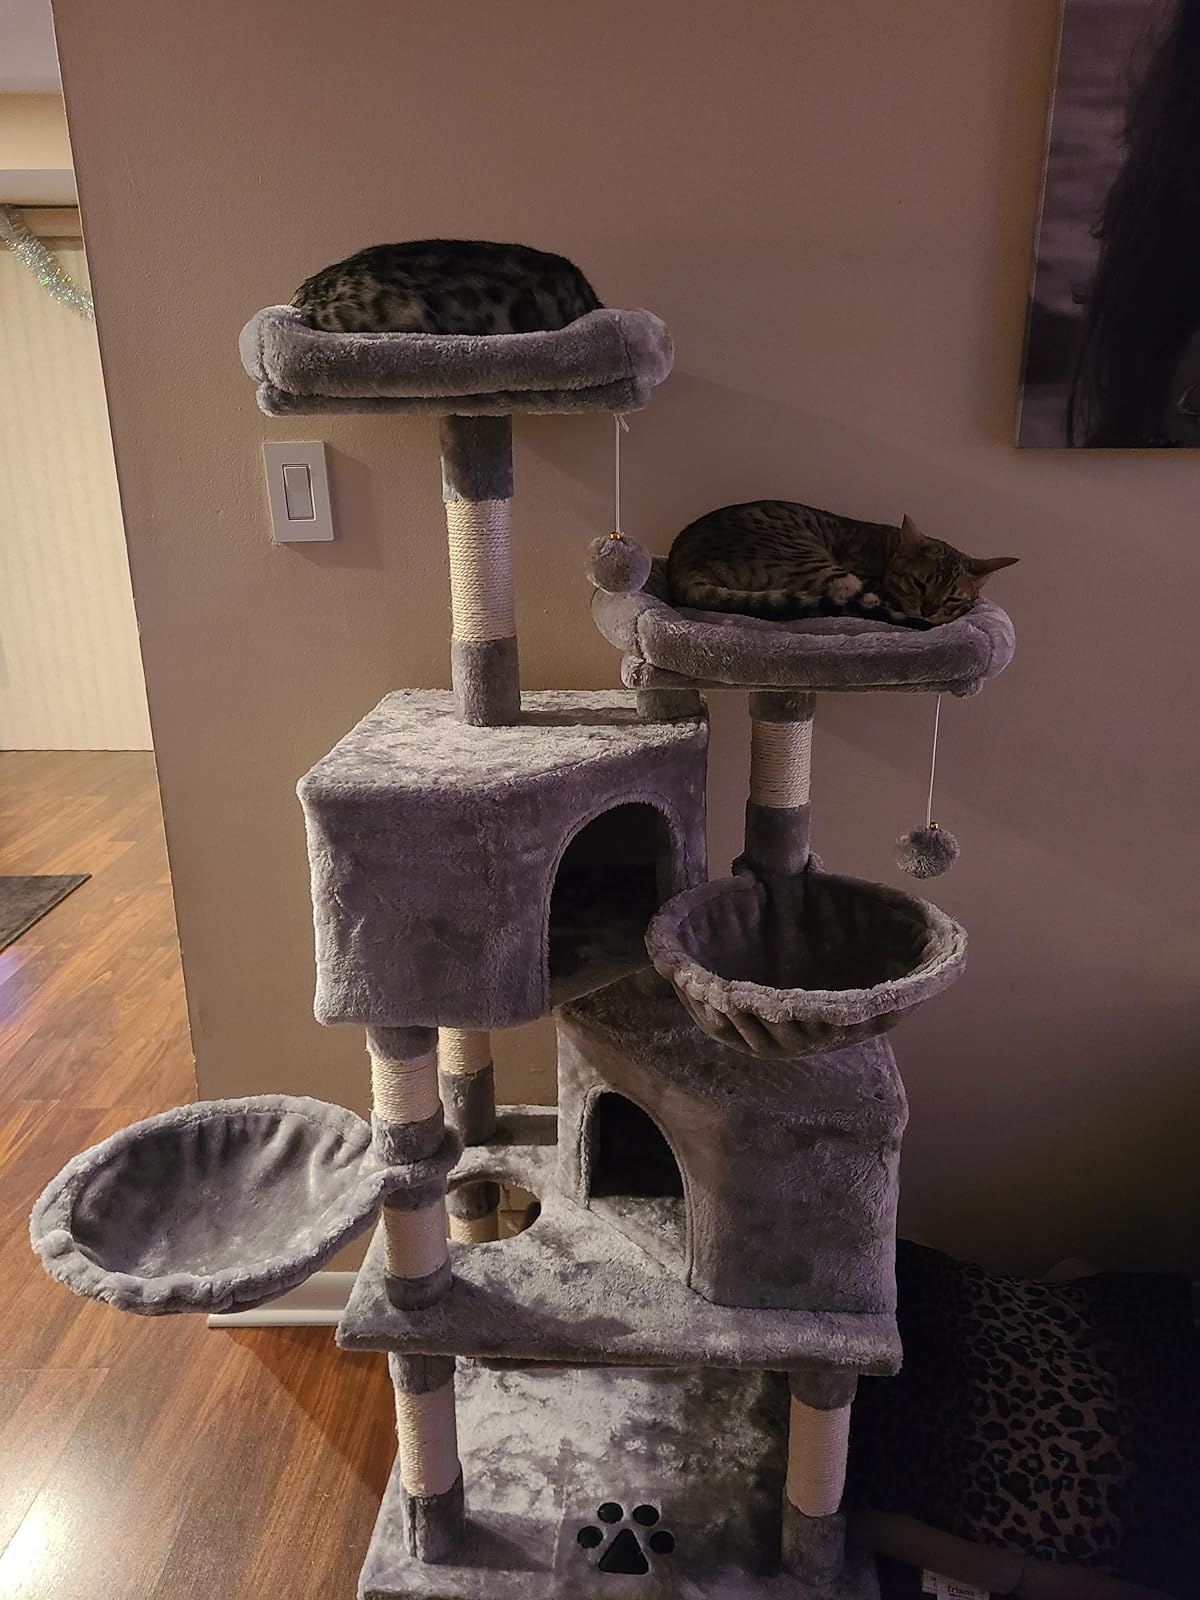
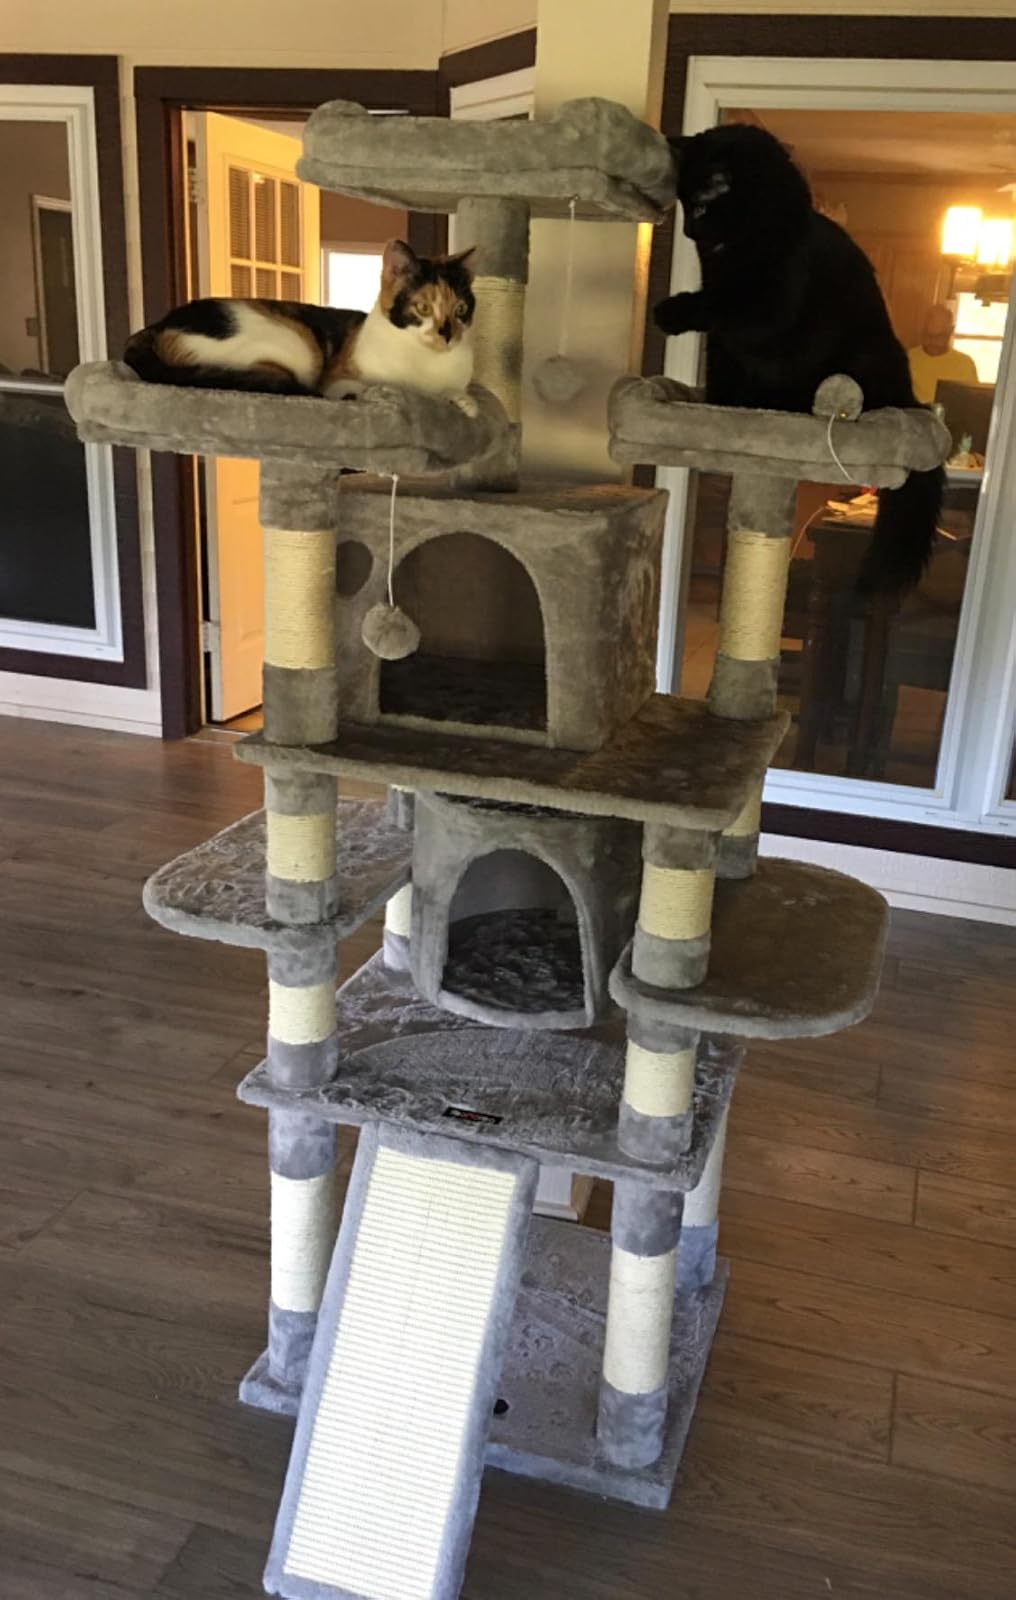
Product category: items_cat tree
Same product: no